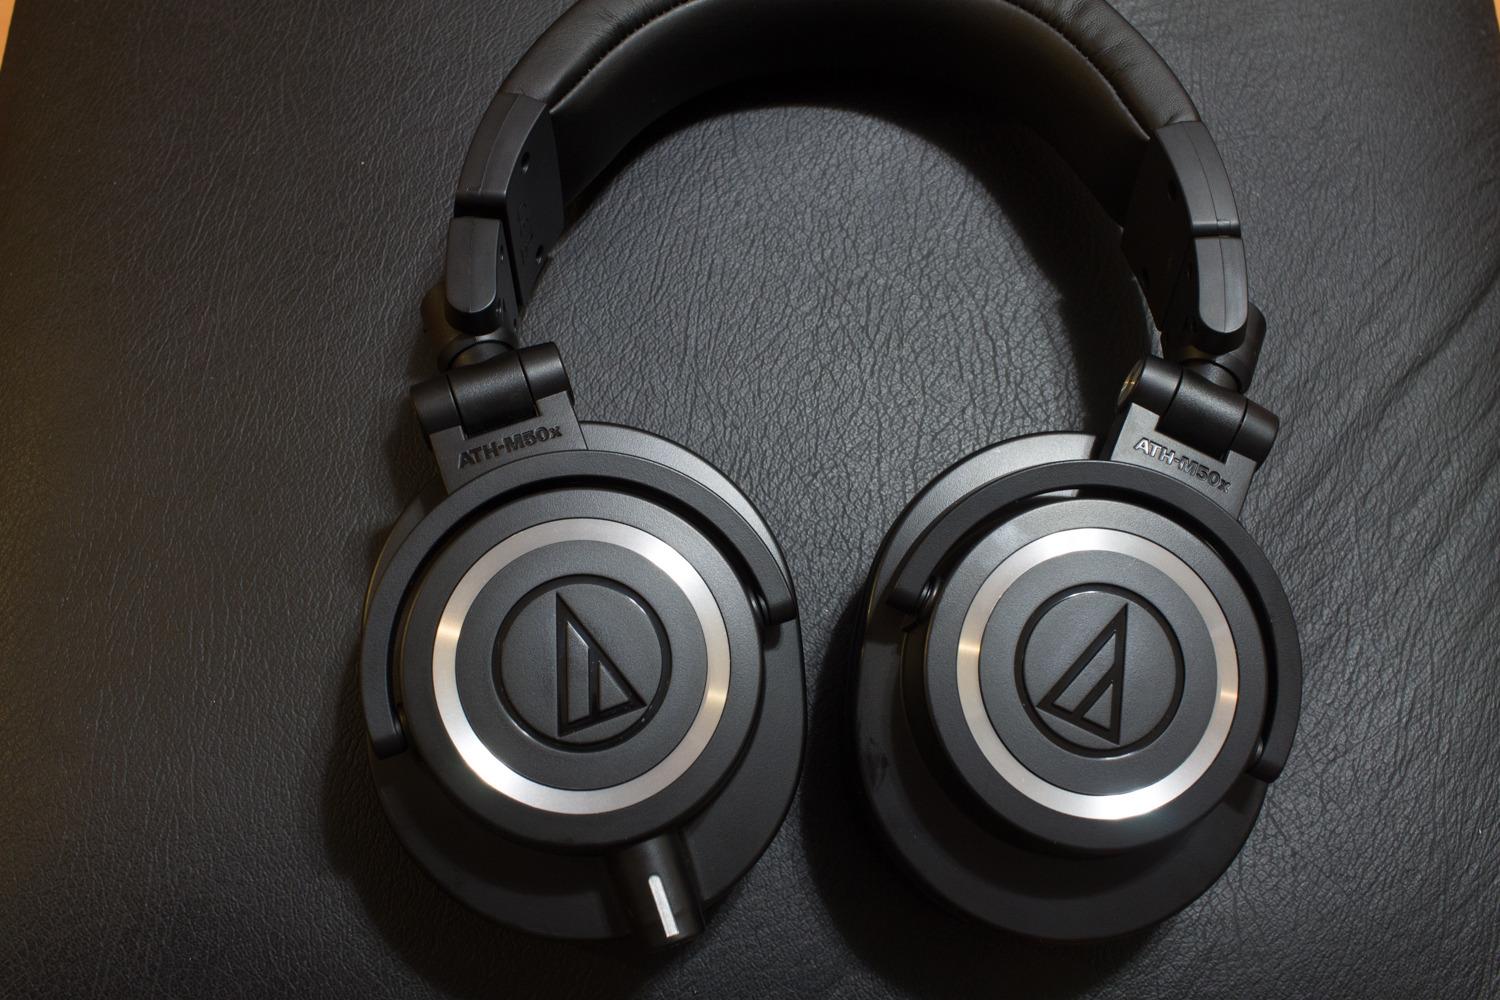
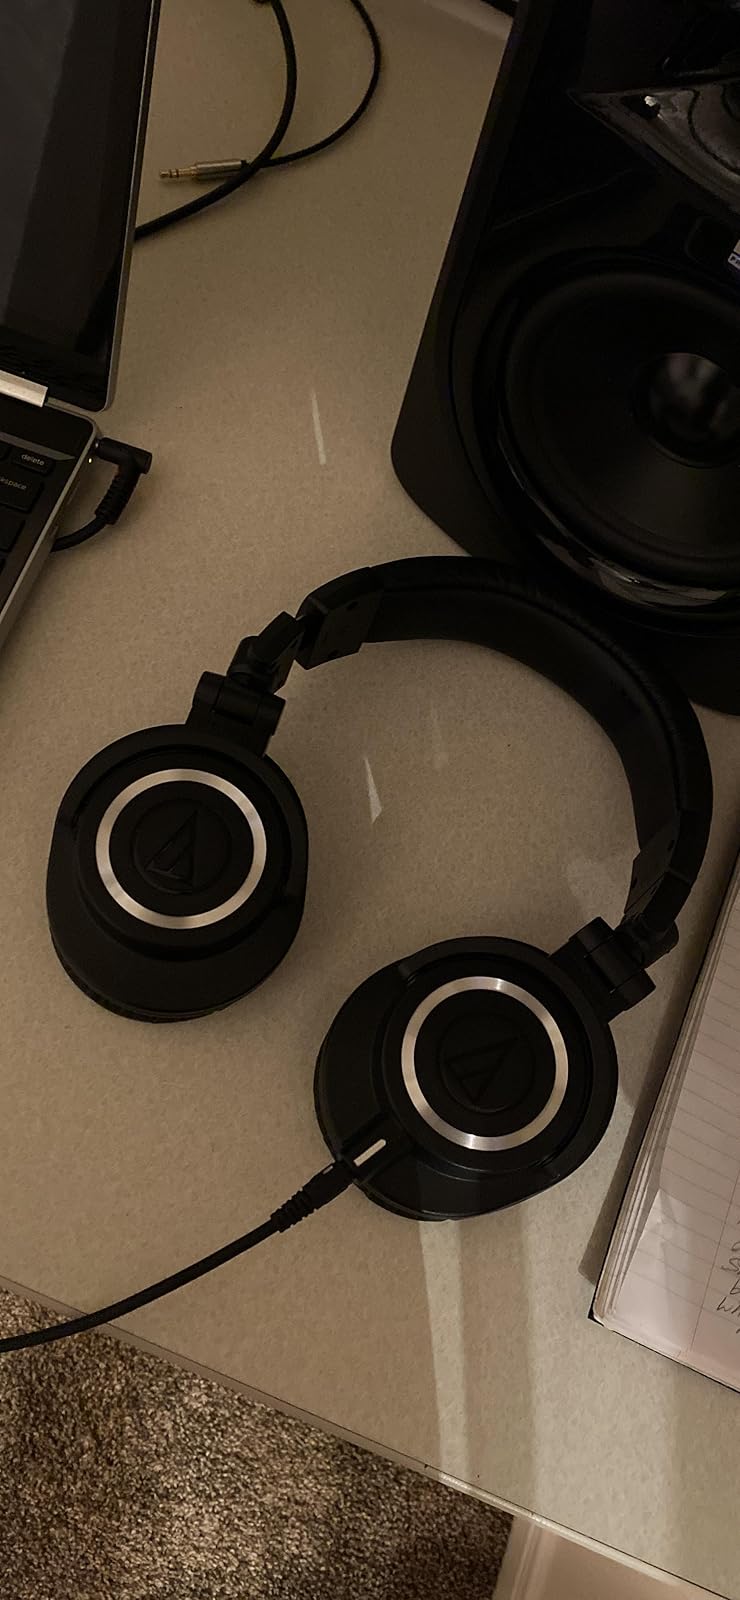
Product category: headphones
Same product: yes